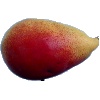
Label: Pear 2